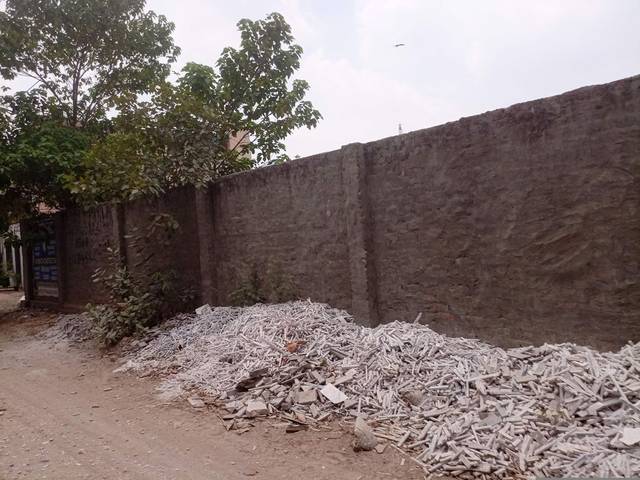
Region: Pakistan
Coordinates: 31.456, 74.221